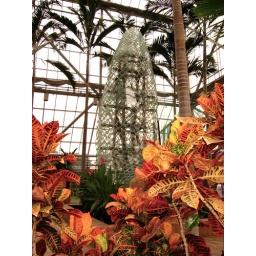
This glass fish resides in the conservatory at the Minneapolis Sculpture Garden.